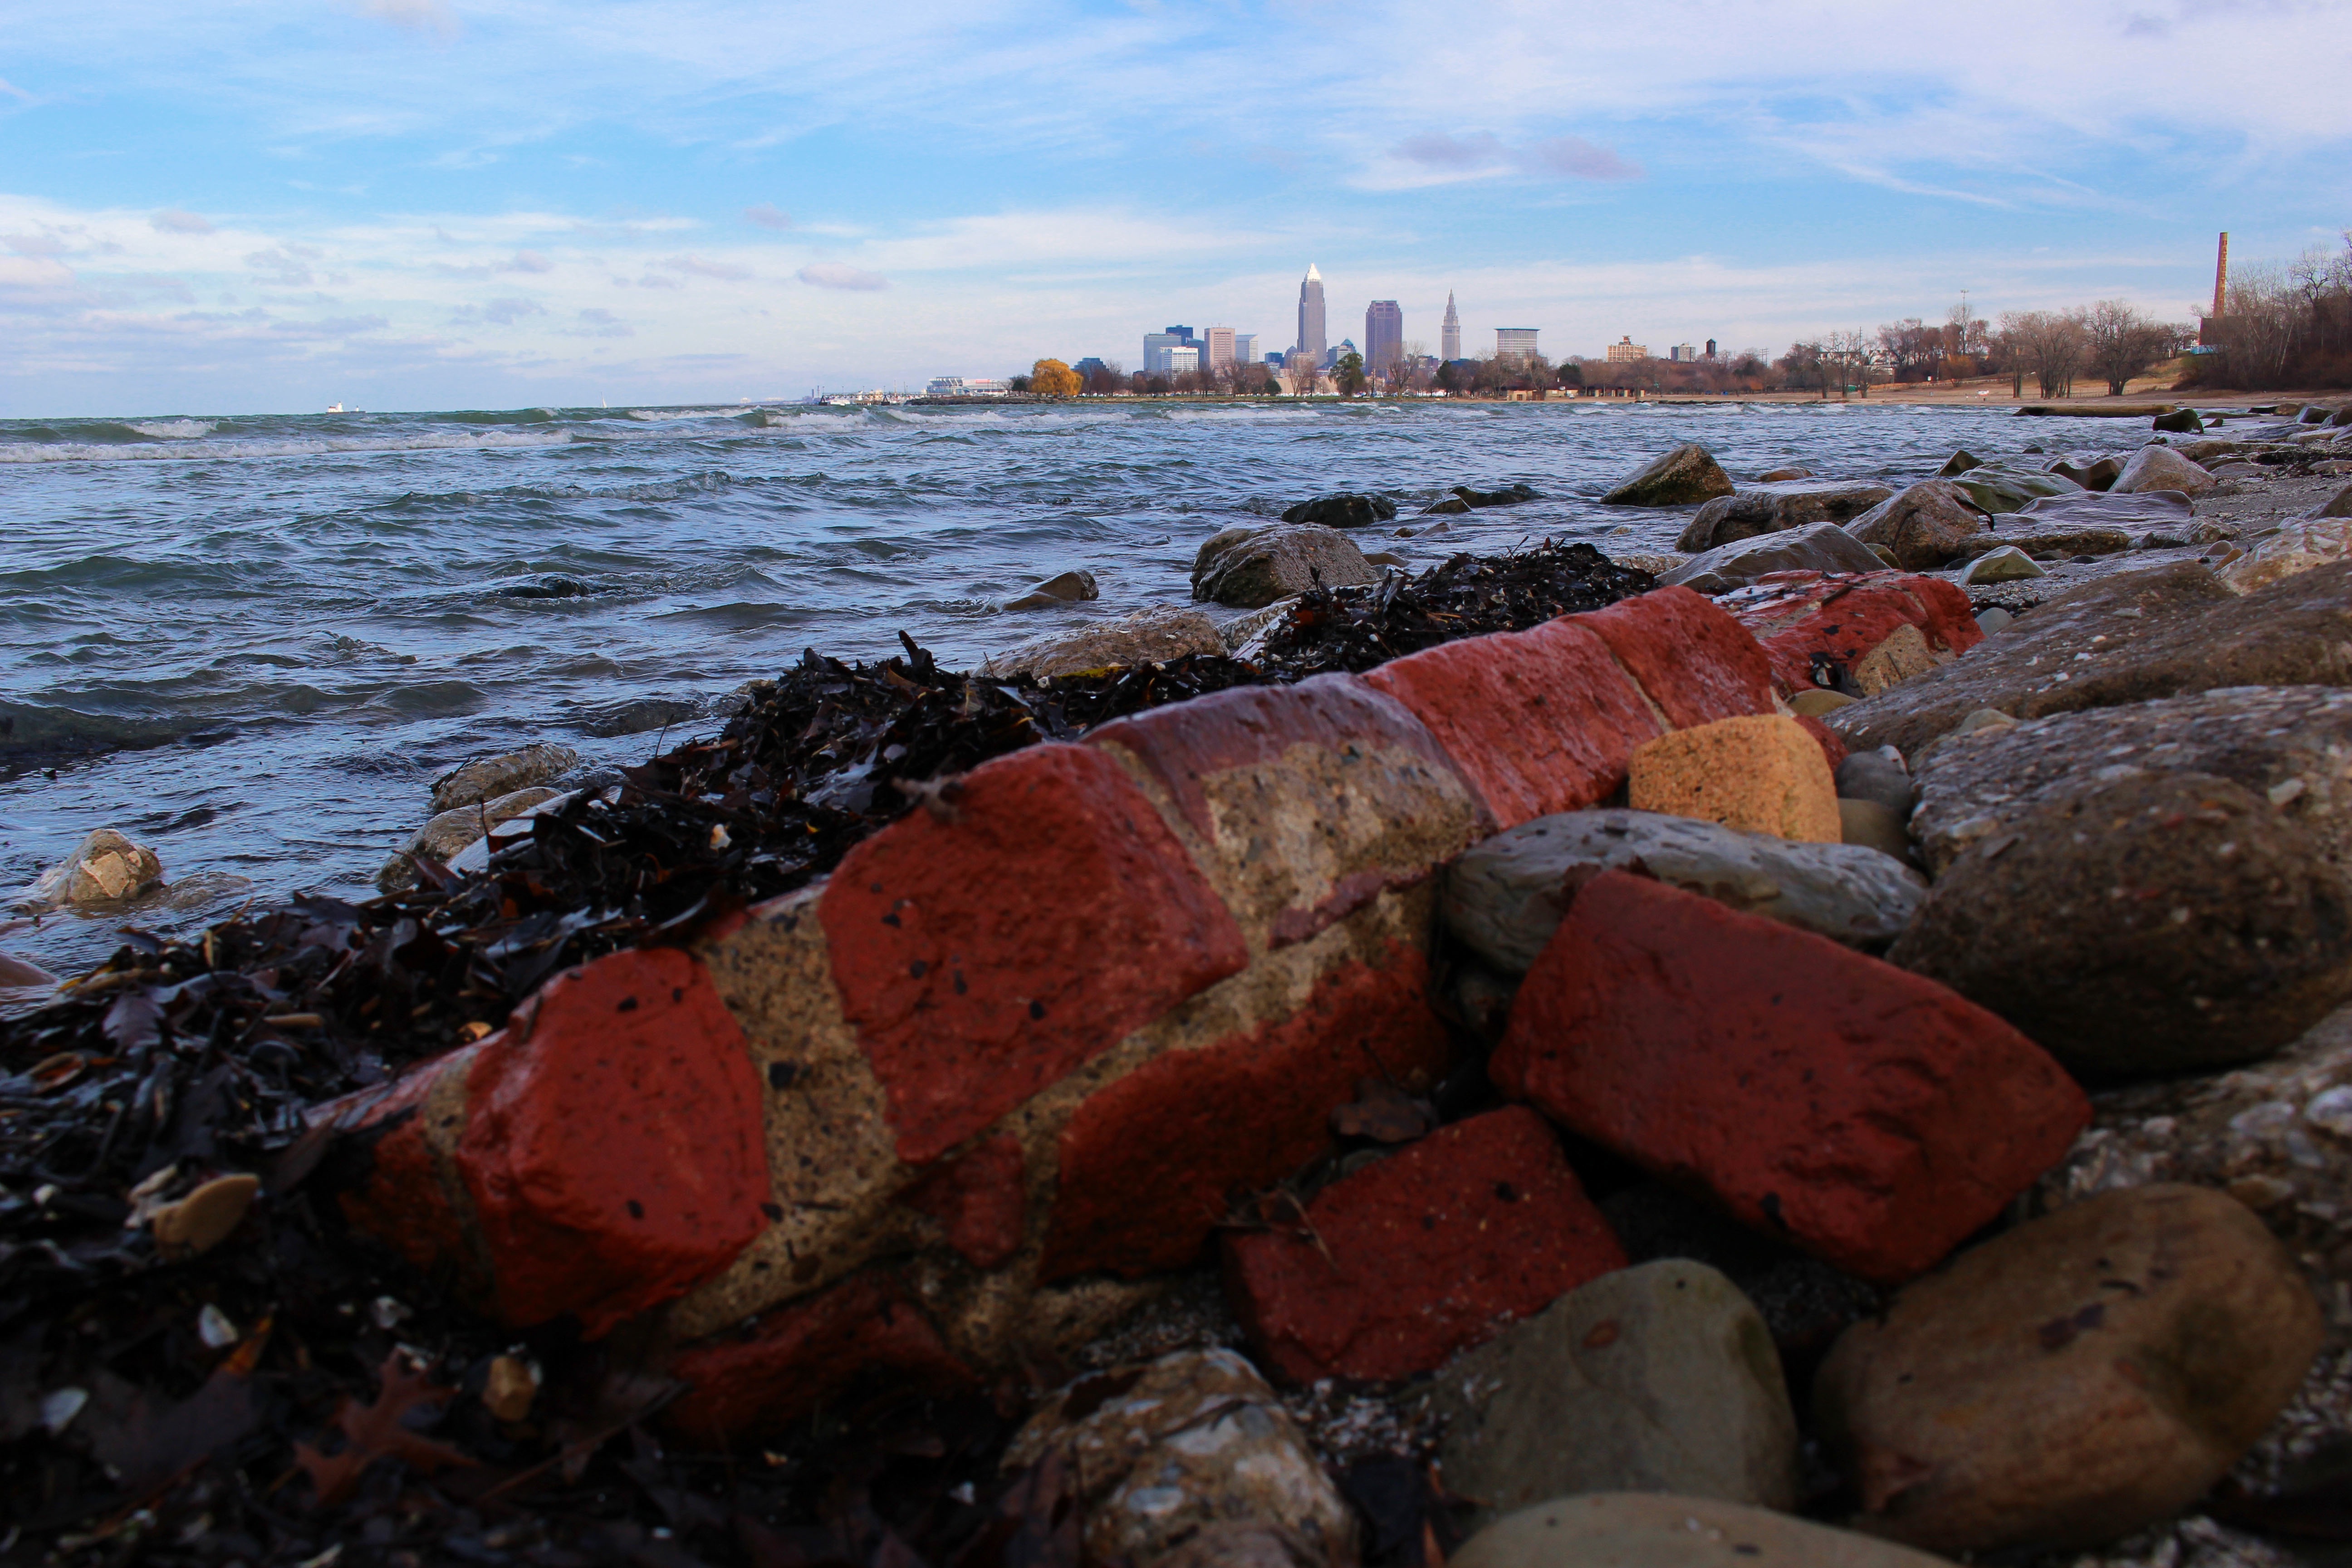
beach, sea, coast, water, rock, ocean, shore, wave, season, material, body of water, geology, geological phenomenon